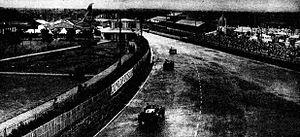
Les 24 Heures du Mans 1935.
Les 24 Heures du Mans 1935 sont la 13ᵉ édition de l'épreuve et se déroulent les 15 et 16 juin 1935 sur le circuit de la Sarthe.